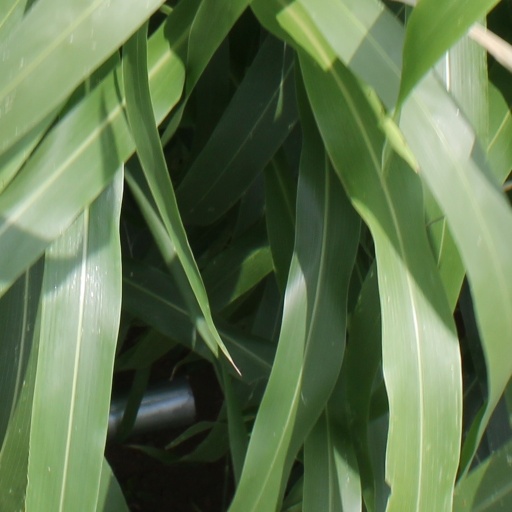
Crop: sorghum